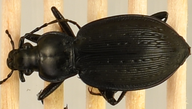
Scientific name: Carabus goryi
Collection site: Mountain Lake Biological Station NEON (MLBS), plot MLBS_011